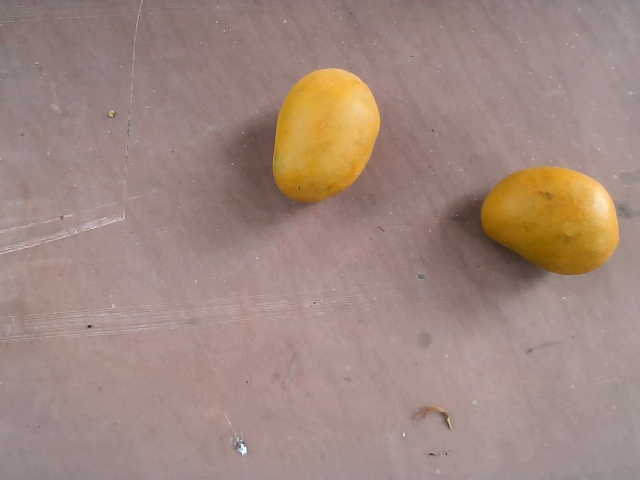
Label: Ripe_Mango